Paddy Glynn

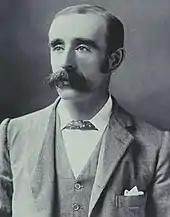
Glynn in 1898

Glynn saw no merit in federation itself, but evidently perceived an attractive affinity between the federalisation of the United Kingdom by Home Rule and the creation of a federation of the six Australian colonies. Glynn successfully stood as a candidate for the Convention that framed the Australian Commonwealth constitution in 1897–98. He was regarded as one of the ablest authorities in Australia on constitutional law. He made major contributions to Murray River water rights, and advocated standardisation of rail gauges and universal suffrage. He also contributed a reference to God in the preamble to the Australian Constitution. He unsuccessfully sought to have the Chief Justices of the Supreme Courts of the states made "ex officio" members of the projected High Court. He protested the Constitution licensing the first Governor General to appoint a prime minister and cabinet prior to the first election as "opposed to all our notions of parliamentary government".